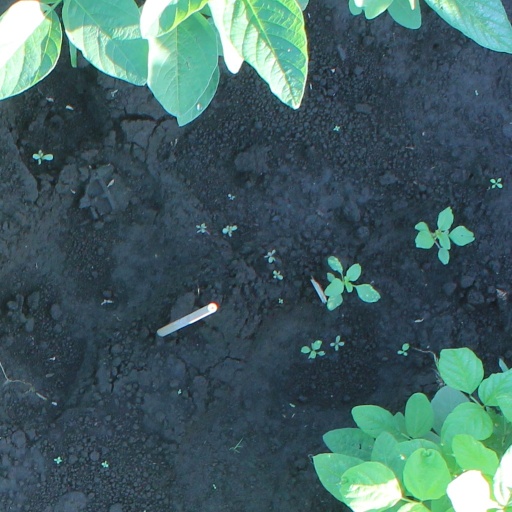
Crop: soybean